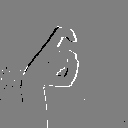
ASL letter: x